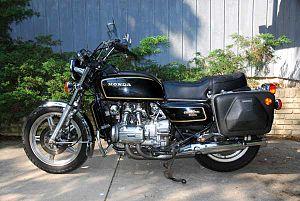
La Honda GL est un modèle de moto commercialisé par Honda, faisant partie de la série des Gold Wing apparue en 1975, avec la 1 000 à 4 cylindres.